Rock music in Mexico

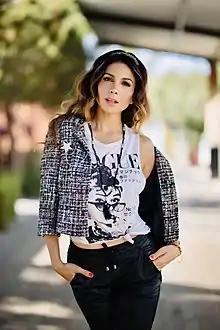
Patricia Manterola a member of the Mexican pop group Garibaldi who later pursued a solo career, sometimes including rock elements in her music.

Many Mexican rock stars became involved in the counterculture movement. One of the most notorious bands from this decade was La Revolución de Emiliano Zapata, from Guadalajara, Mexico. After winning a local contest, they signed a contract with Polydor Records, and their single "Nasty Sex" was a #1 hit in Mexico in 1971, the only rock song from a Mexican band to achieve such a feat in that decade. However, after many members left the band and the Mexican government severely restricted the recording, publishing, and airplay of rock music in the country, the band (like many others at the time) changed its format and became a romantic ballad group.